Vehicle registration plates of Cyprus

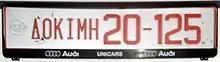
Test drive (car dealer) plate

Dealer plates show the letters "ΔΟΚΙΜΗ", which means "Test", on a white plate, followed by two sets of numerals, the first being the number of the dealer and the second is a serial number. The only officially-made plates in Cyprus. Formerly, they had the same format as the civilian vehicles, but used the code "DL" and the characters were written in red colour.